Badbury Rings

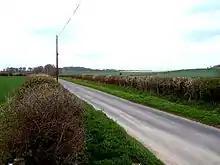
Approximate site of "Vindocladia", looking northeast towards Badbury Rings

Badbury Rings is the fifth in a series of Iron Age earthworks, starting from Hambledon Hill, and also including Hod Hill, Spetisbury Rings, Buzbury Rings, Badbury Rings and Dudsbury Camp. The Iron Age port at Hengistbury Head forms a final Iron Age monument in this small chain of sites.